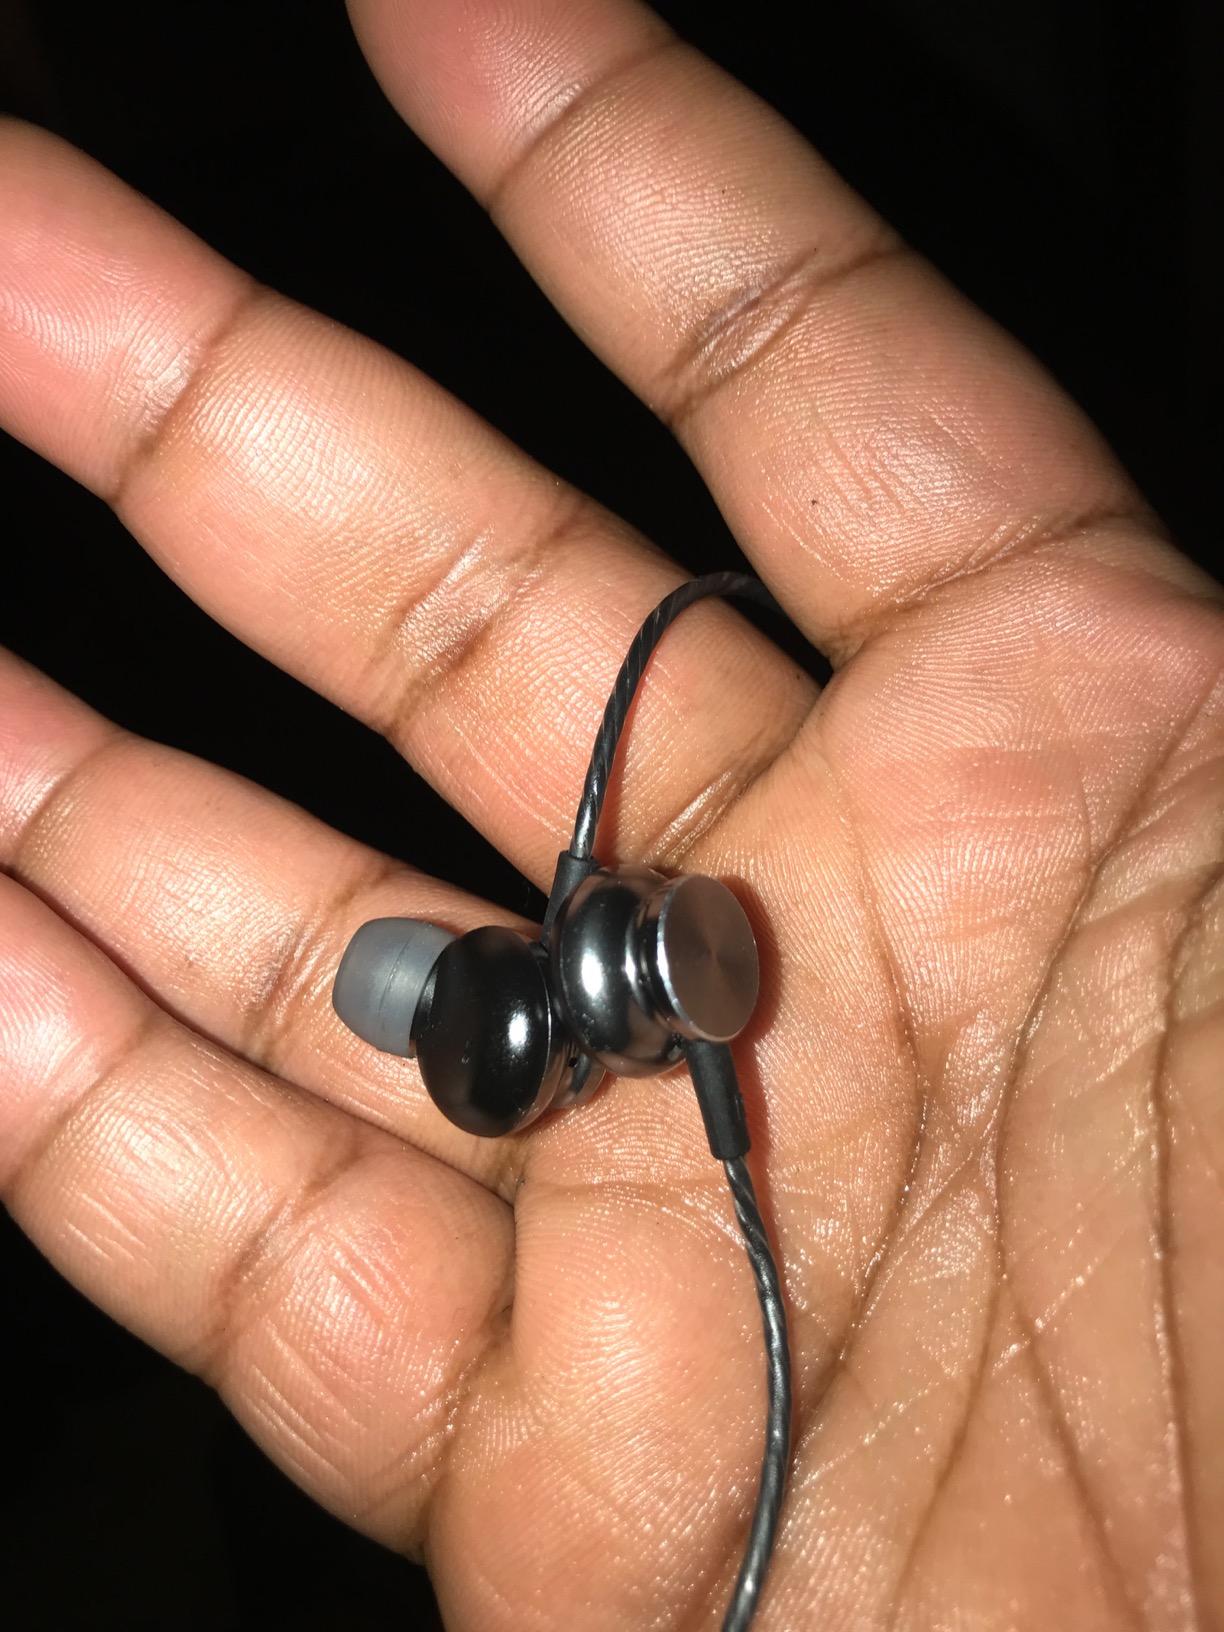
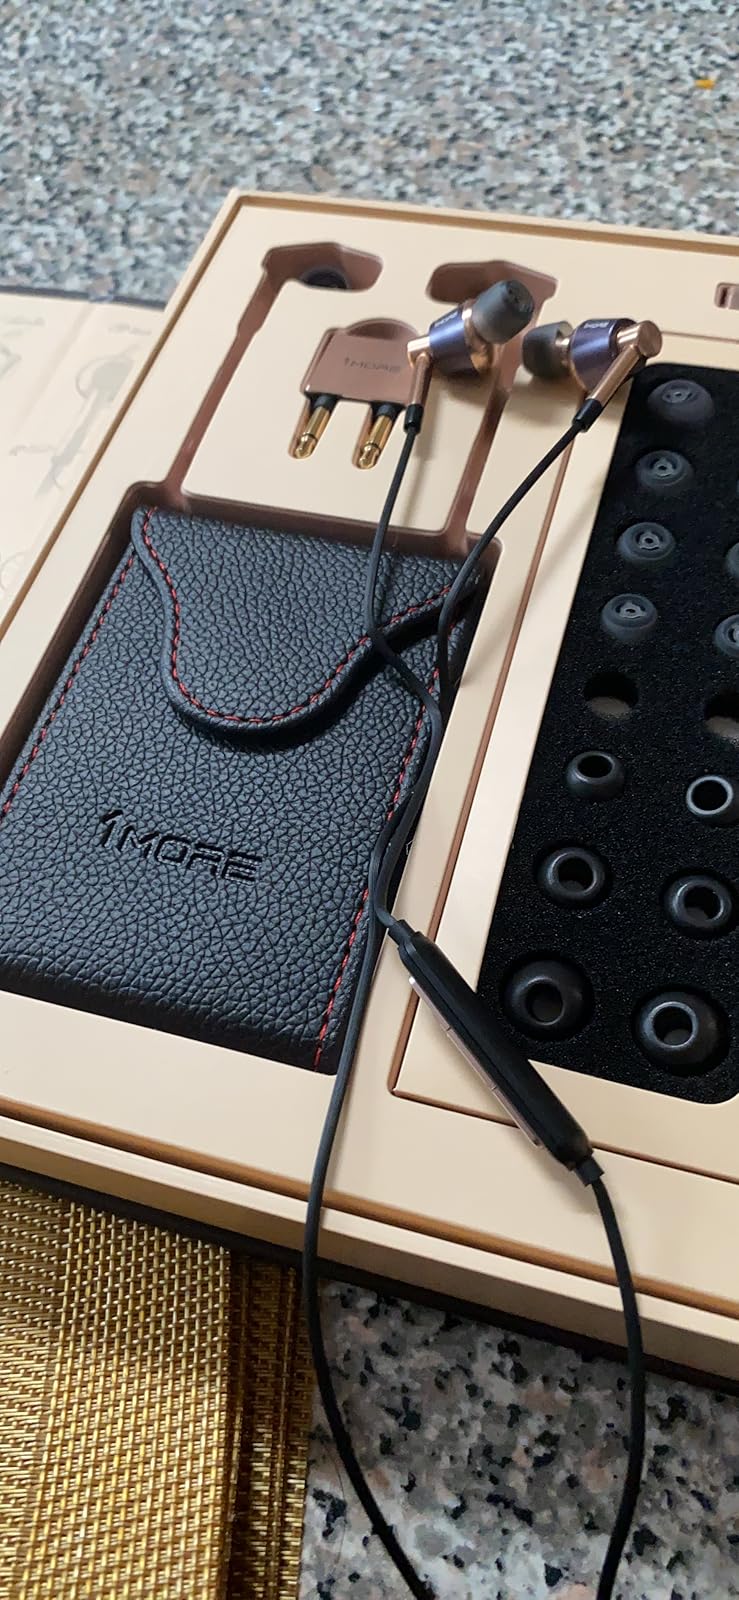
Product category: headphones
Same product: no